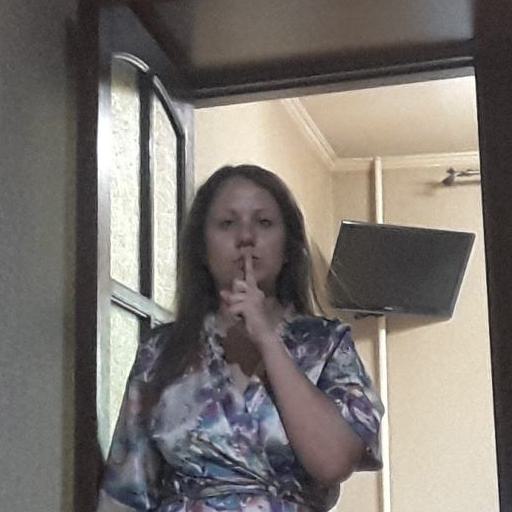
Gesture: mute